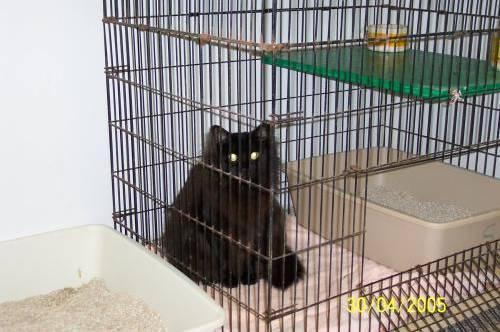
cat